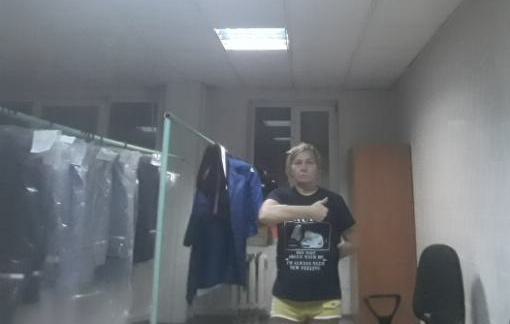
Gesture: like